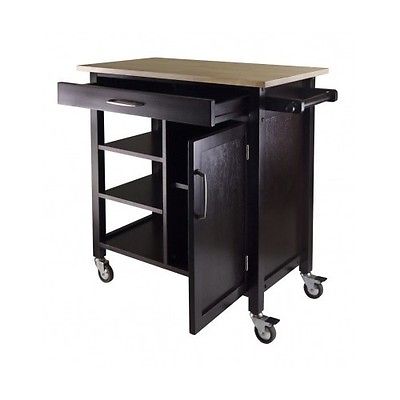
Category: cabinet